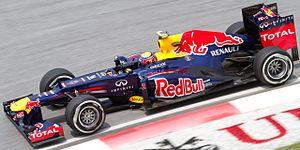
Red Bull Racing est une société britannique qui engage l'écurie Red Bull Racing qui dispute le championnat du monde de Formule 1 sous licence autrichienne depuis 2007. L'écurie est fondée en 2005 avec le rachat par Red Bull de l'écurie Jaguar Racing. De 2010 à 2013, grâce à Mark Webber et Sebastian Vettel, Red Bull Racing remporte avec un moteur V8 Renault quatre titres de champion du monde des constructeurs tandis que Sebastian Vettel est couronné quatre fois de suite chez les pilotes.